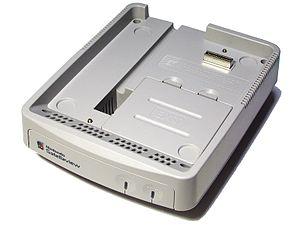
Le Satellaview est une extension de la Super Famicom, commercialisée uniquement au Japon à partir de 1995.